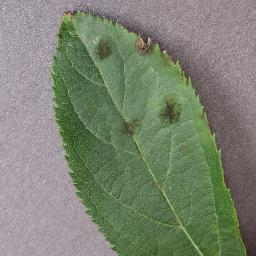
Label: Apple___Apple_scab